Bremerton, Washington

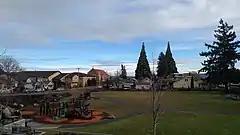
Union Hill's sequoias and Our Lady Star of the Sea Catholic church, as seen from the upper deck of Kiwanis Park

Charleston was formerly an independent town built to house and entertain sailors, and was annexed by the city in 1927. The neighborhood's center is Callow Avenue, a retail corridor anchored by The Charleston music venue. Charleston is a designated center in Bremerton's comprehensive plan, and has seen recent improvements to its streetscape. Charleston is casually defined by 11th Street to the north, Naval Avenue to the east, 1st Street to the south, and Cambrian Avenue to the west.